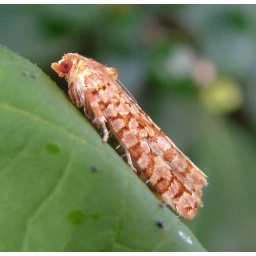
found on window in house 2006